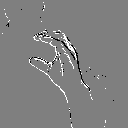
ASL letter: c